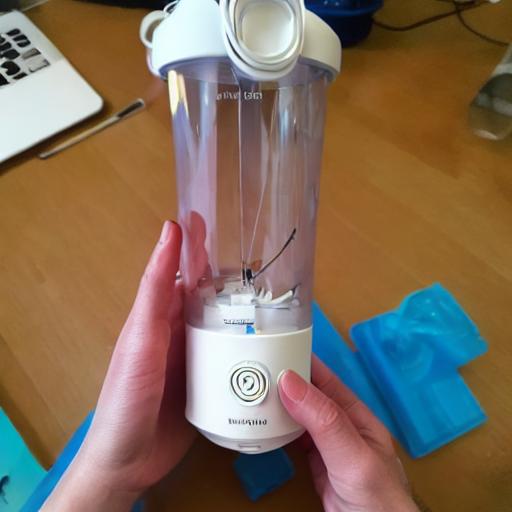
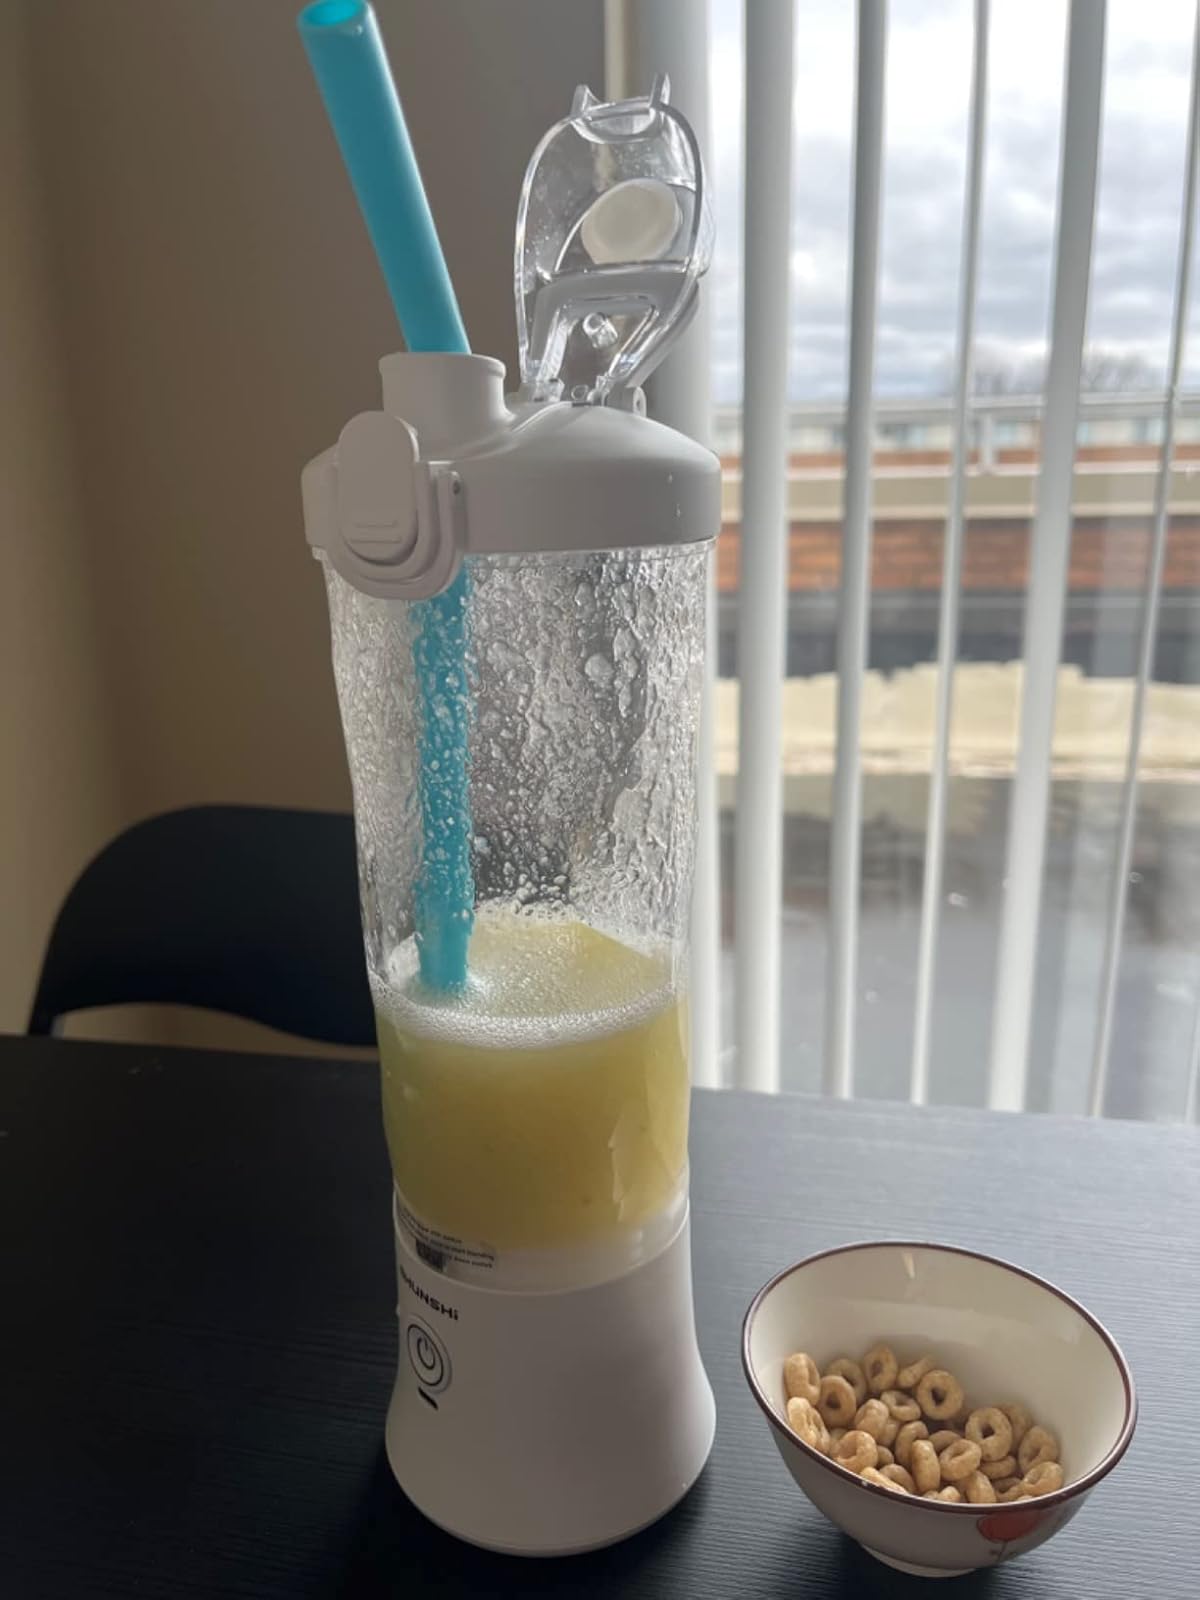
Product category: items_blender
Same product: no